Our Lady of La Leche

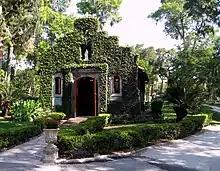
The National Shrine of Our Lady of La Leche in St. Augustine, Florida.

Spanish explorers, under the command of Pedro Menéndez de Avilés and the spiritual chaplaincy of Fr Francisco López de Mendoza Grajales, OFM, had arrived in northern Florida in 1565. Grajalez celebrated there the first Mass in what would become the United States. The mission established there, Mission Nombre de Dios, was also the first in that regard.